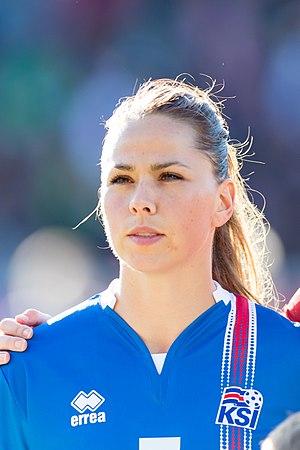
Sara Björk Gunnarsdóttir, née le 29 septembre 1990, est une footballeuse internationale islandaise évoluant au poste de milieu de terrain avec l'Olympique lyonnais. Elle évolue quatre saisons au club allemand du VfL Wolfsburg avant de rejoindre le club rhodanien à l'intersaison 2020.